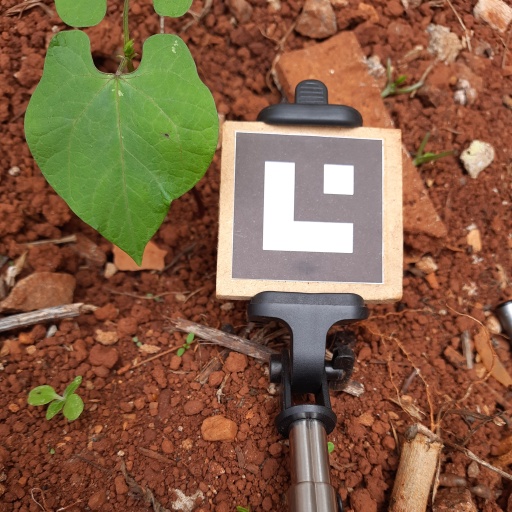
Observations: wavy surface, no eating holes, under shade